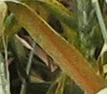
Label: Wheat___Brown_Rust